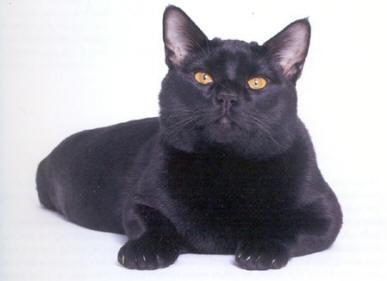
Bombay